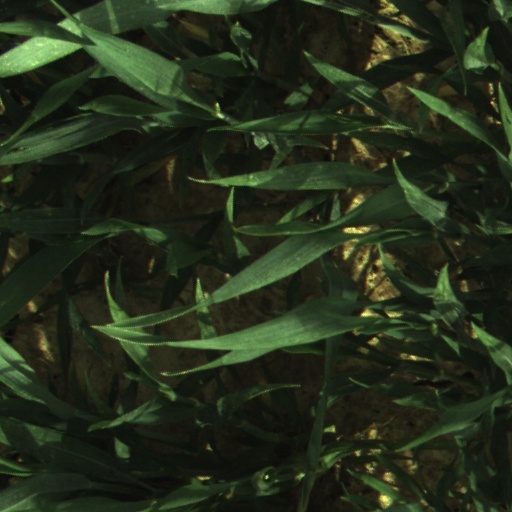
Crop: wheat